Myles Standish Burial Ground

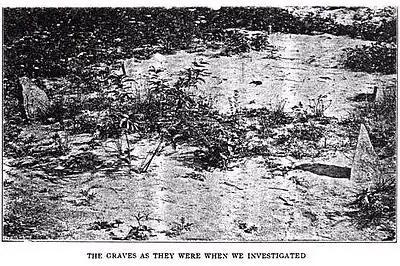
The original pyramidal stones which marked the Standish plot before the placement of the large memorial

In 1890, Rev. Eugene J.V. Huiginn came to Duxbury as a new minister of the local Episcopal Church. An avid antiquarian, Huiginn was fascinated by Pilgrim history and disappointed to find that the graves of the earliest settlers could not be decisively located. He came to the conclusion that the 1889 exhumation had not adequately investigated the site and should have opened more graves. Huiginn obtained permission from the Town of Duxbury to open the graves again and, on April 25 and May 12, 1891, Huiginn and a small team excavated two different portions of the purported Standish burial plot.